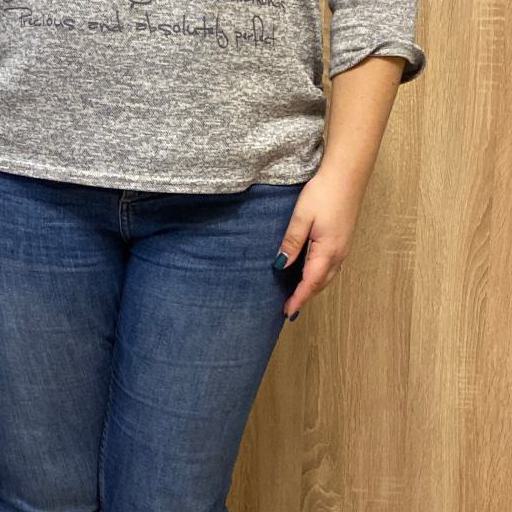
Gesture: no_gesture